Sky position (RA, Dec in degrees): 130.464, 11.179
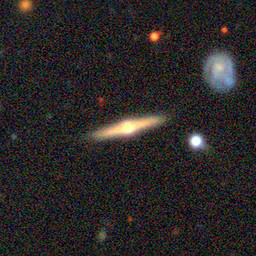
Galaxy morphology: Edge-on Galaxies with Bulge